Max Linder

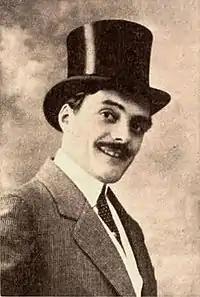
Linder in March 1918

From 1905 to 1907, Linder appeared in dozens of short comedy films for Pathé, usually in a supporting role. His first noticeably larger film role was in "The Young Man's First Outing" in 1905. He also appeared in Georges Méliès-like fantasy films such as "Serpentine Dances" and "The Legend of Punching", his first leading role. His rise to stardom commenced in 1907 when Pathé's slapstick star René Gréhan left the company to join Éclair. Gréhan's screen character was Gontran, whose persona included high-society clothing and a dandy-ish demeanor. Linder was chosen to take over the characterization for Pathé, and the style of dress and personality of Gréhan's character became his trademark. Film critic David Robinson described Linder's screen persona as "no grotesque: he was young, handsome, debonair, immaculate...in silk hat, jock coat, cravat, spats, patent shoes, and swagger cane." Linder made more than one hundred short films portraying "Max", a wealthy and dapper man-about-town frequently in hot water because of his penchant for beautiful women and the good life. With this character, he had created one of the first identifiable motion-picture characters who appeared in successive situation comedies.